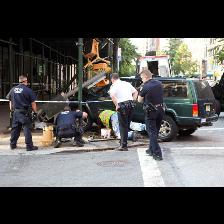
Label: Human